Chiquito River (Ponce, Puerto Rico)

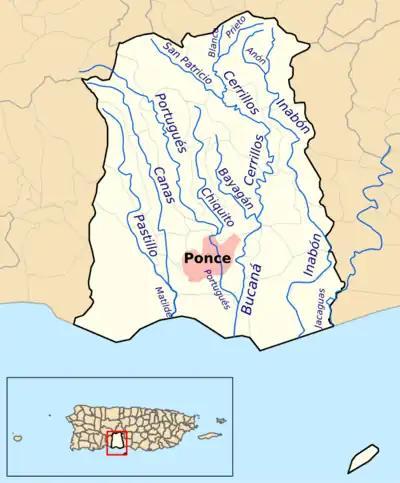
Map showing the location of Río Chiquito among the other rivers in the municipality. The area in pink represents the urban zone of the city

Chiquito River is a river in the municipality of Ponce, Puerto Rico. This river feeds into Río Portugués in the sector called Parras, about north of the intersection of PR-504 and PR-505. It has its origin in the mountains west of Montes Llanos. Río Chiquito is fed by Quebrada del Pastillo. This river is one of the 14 rivers in the municipality of Ponce.